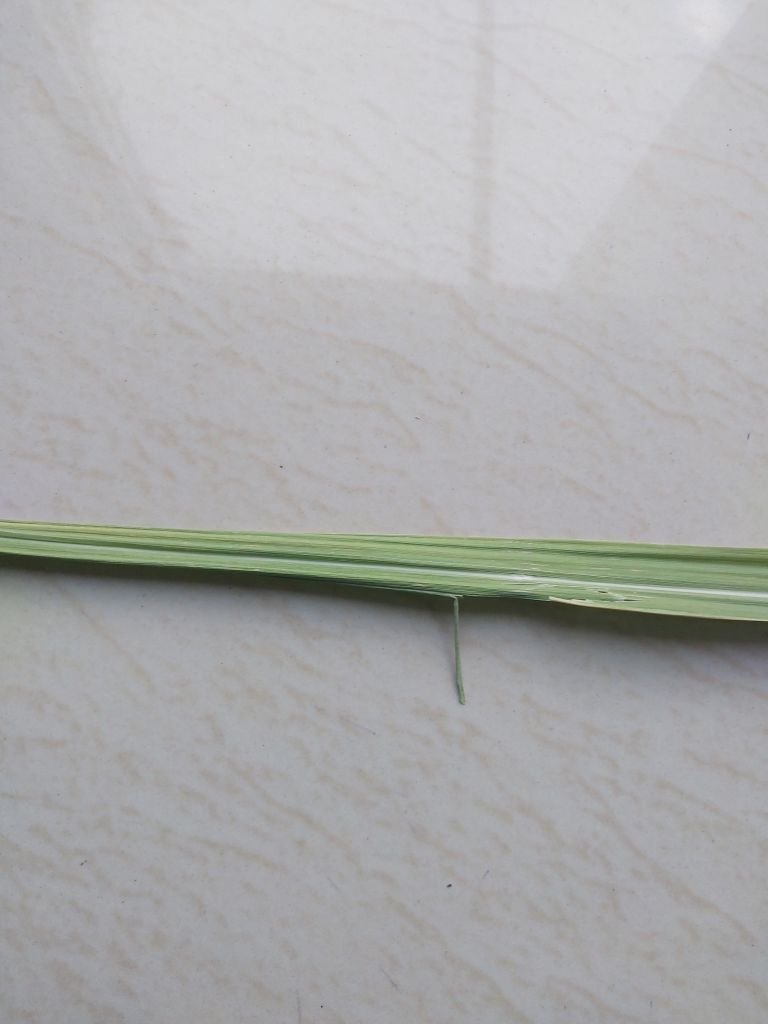
Label: Viral Disease